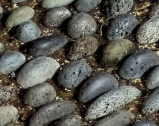
Surface type: cobblestone